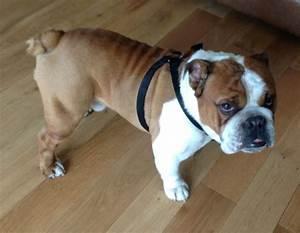
dog